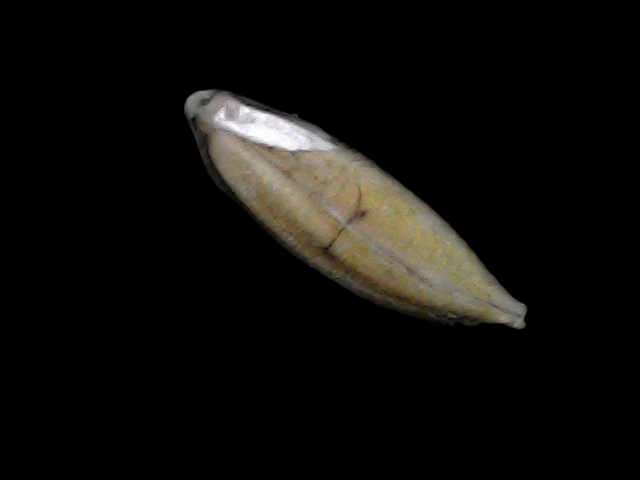
Rice variety: Bd34